HMAS Arunta (FFH 151)

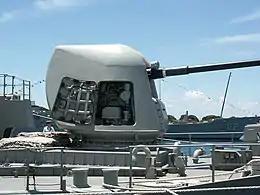
5-inch 54-calibre Mark 45 Mod 2 main gun aboard HMAS "Arunta", with side inspection panel open

As designed, the main armament for the frigate is a 5-inch 54 calibre Mark 45 gun, supplemented by an eight-cell Mark 41 vertical launch system (for RIM-7 Sea Sparrow or RIM-162 Evolved Sea Sparrow missiles), two machine guns, and two Mark 32 triple torpedo tube sets (initially firing Mark 46 torpedoes, but later upgraded to use the MU90 Impact torpedo). They were also designed for but not with a close-in weapons system (two Mini Typhoons fitted when required from 2005 onwards), two quad-canister Harpoon anti-ship missile launchers (which were installed across the RAN vessels from 2005 onwards), and a second Mark 41 launcher (which has not been added). The Australian "Anzac"s use a Sikorsky S-70B-2 Seahawk helicopter; plans to replace them with Kaman SH-2G Super Seasprites were cancelled in 2008 due to ongoing problems.